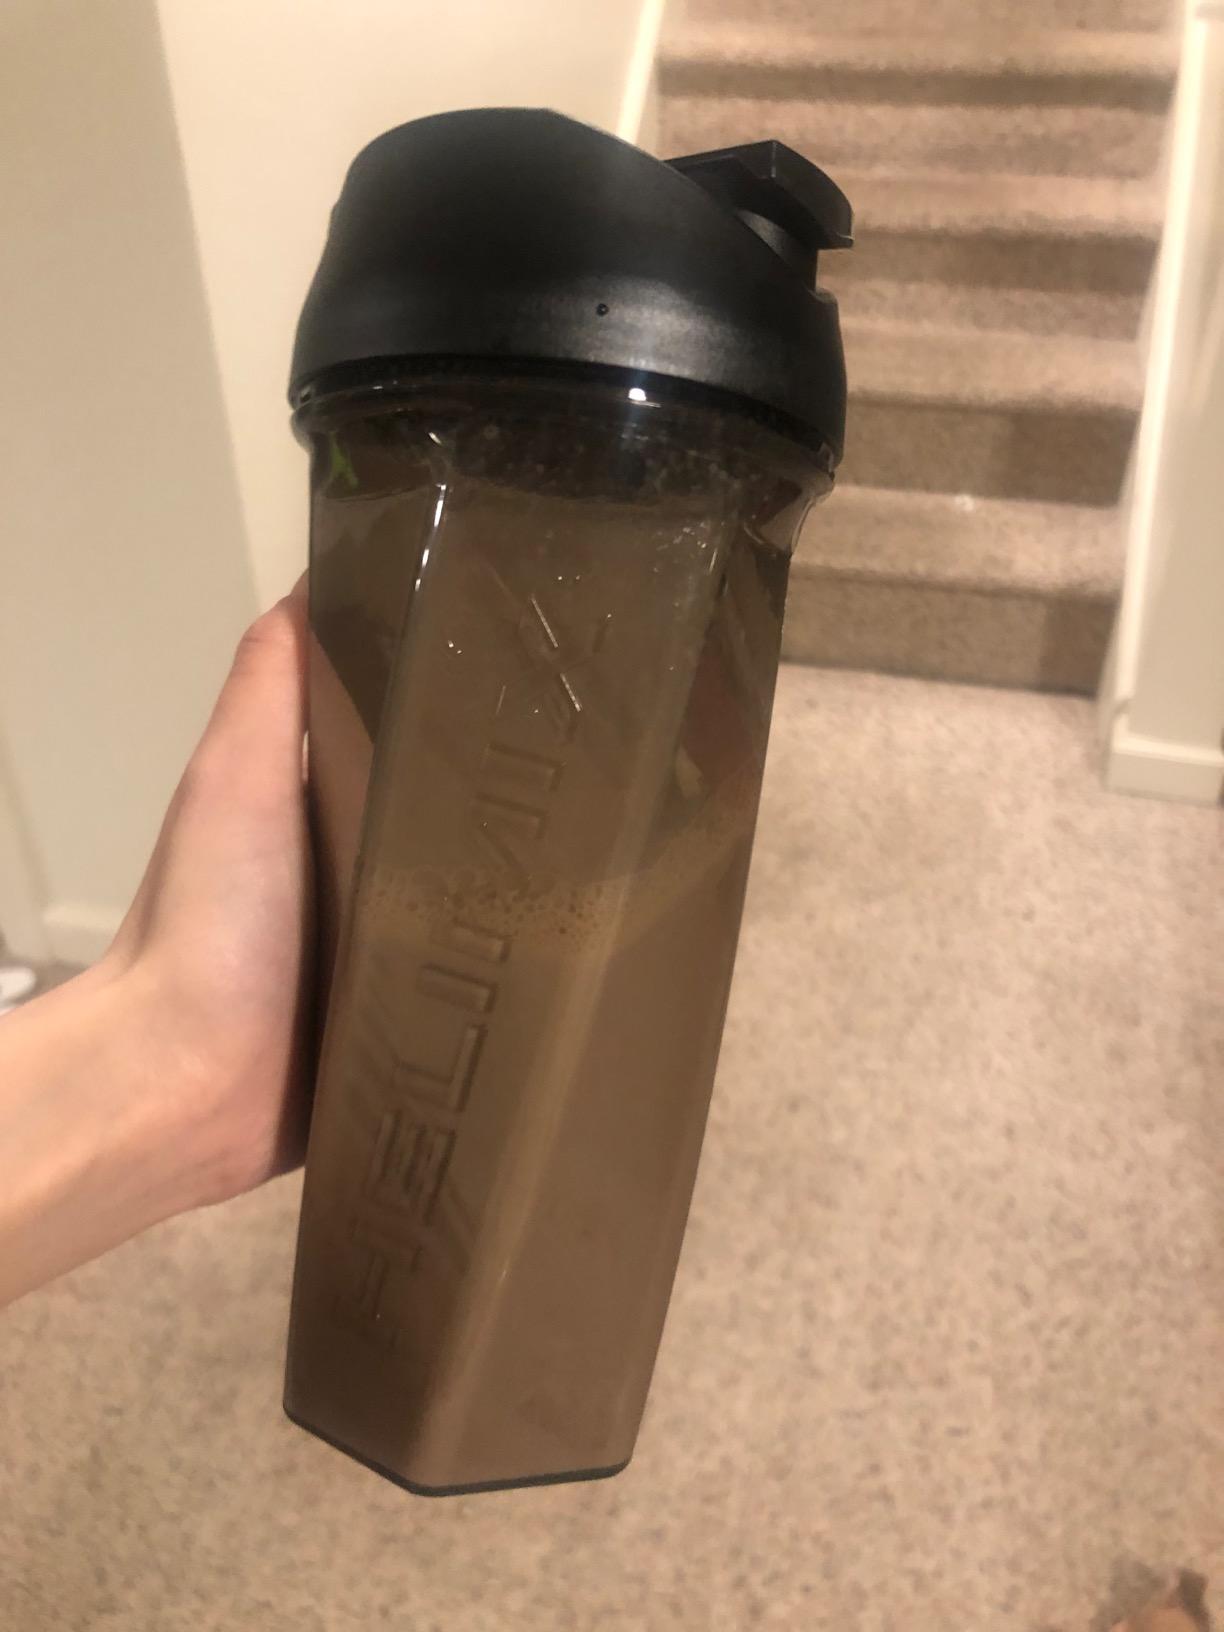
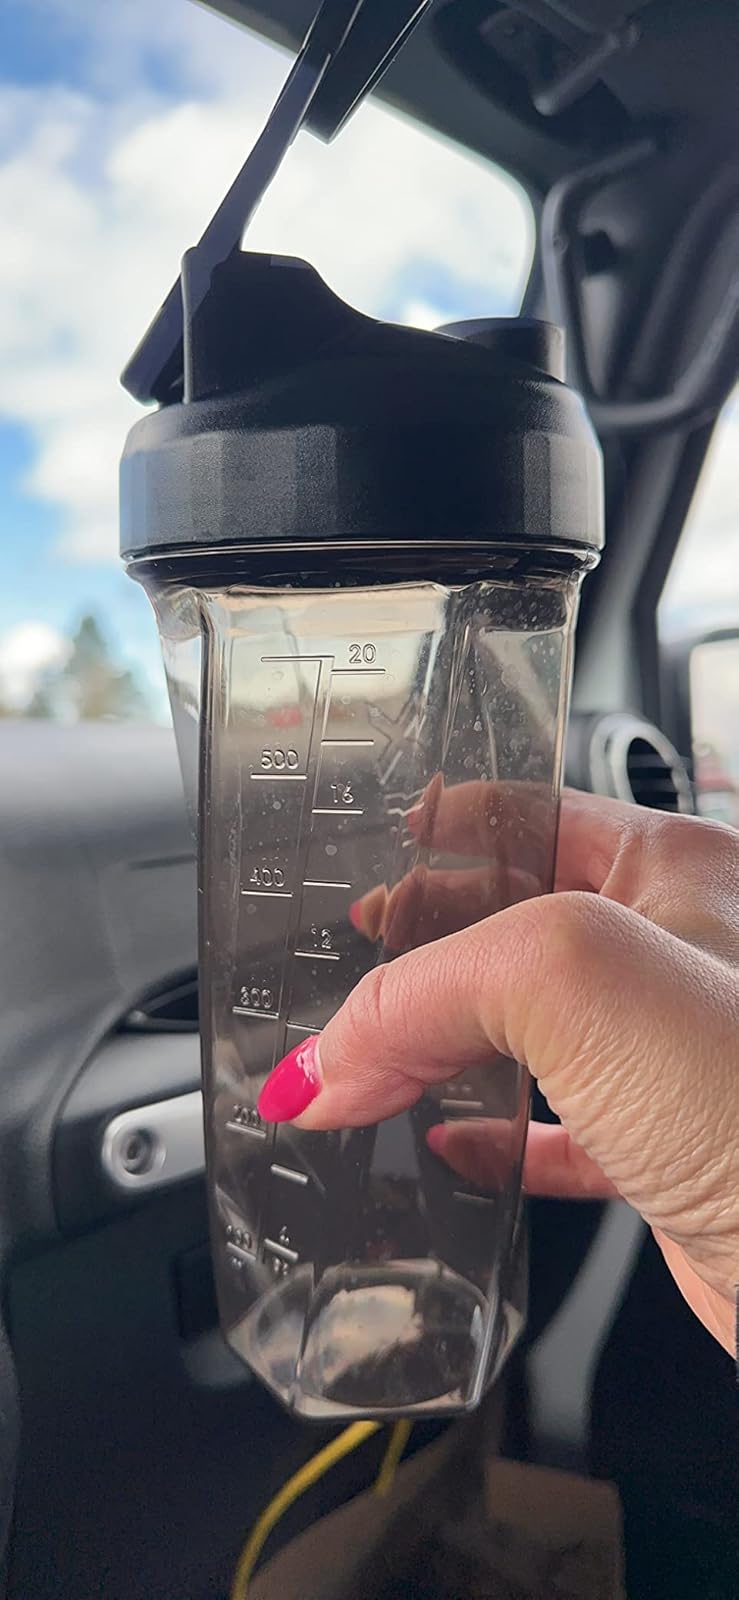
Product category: items_blender
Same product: yes